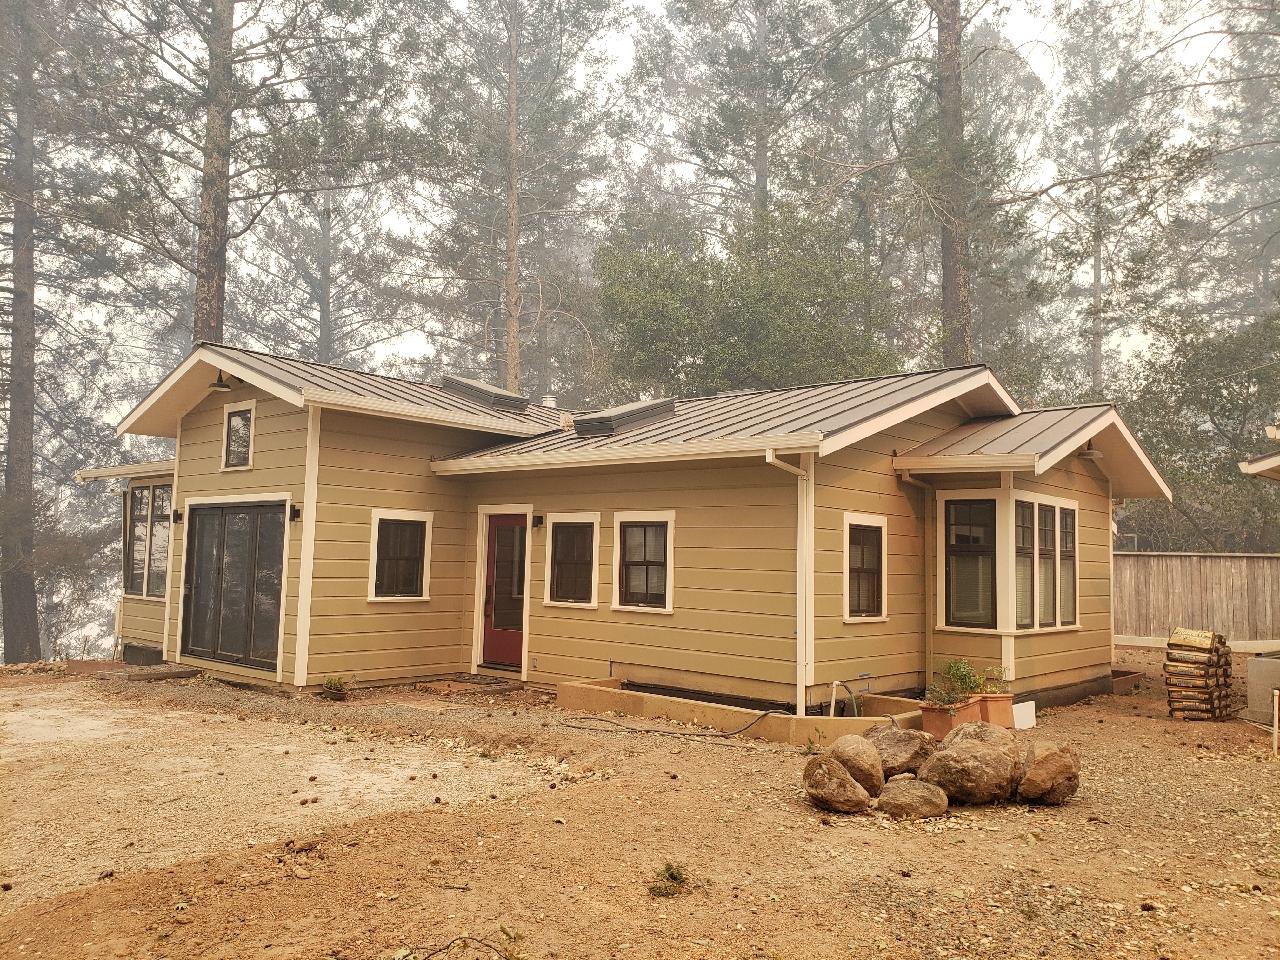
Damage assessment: no_damage